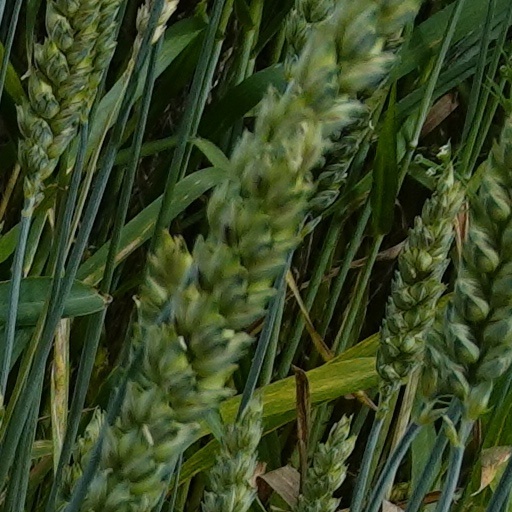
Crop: wheat